Answer in natural language. Considering the relative positions, where is gray rectangle sofa (highlighted by a blue box) with respect to rectaangular shaped green side table (highlighted by a green box)? Choose between the following options: left or right
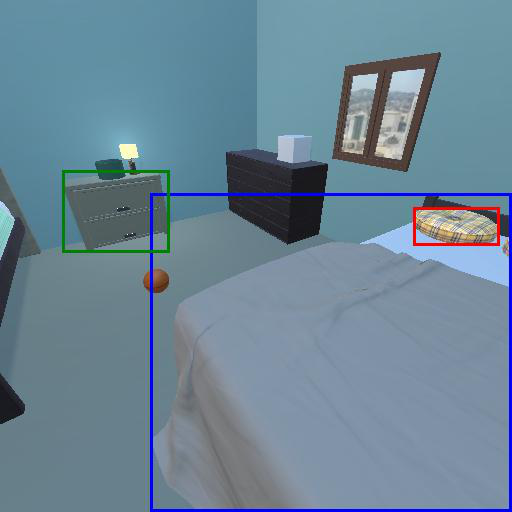
<answer>right</answer>